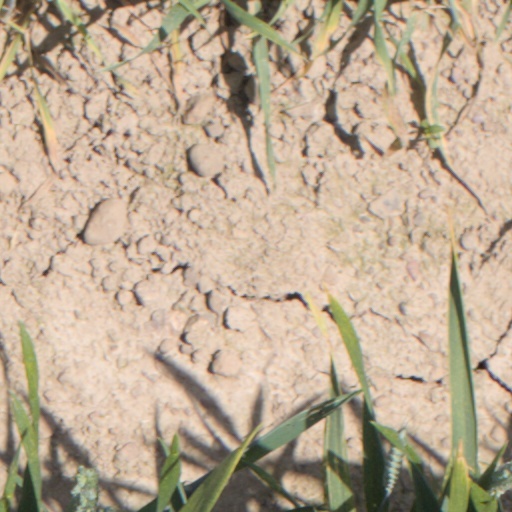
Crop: wheat